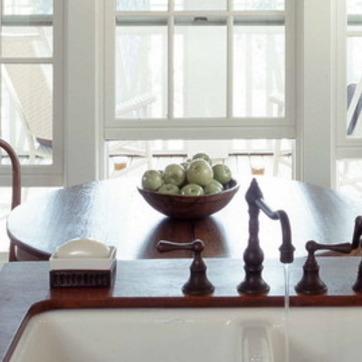
Material: food